Answer in natural language. Is Doorway (highlighted by a red box) further away or in front of natural wood threedrawer dresser (highlighted by a blue box)? Choose between the following options: further away or in front
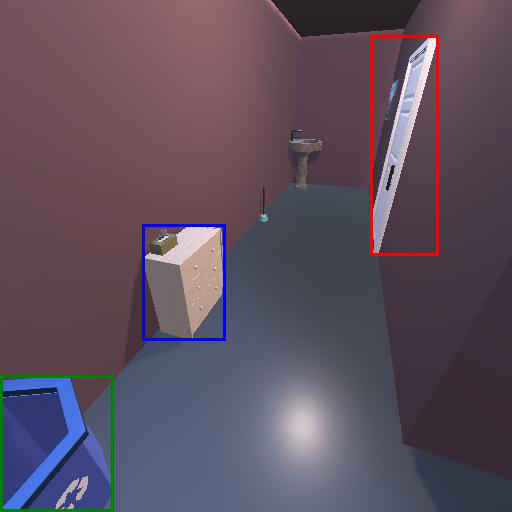
<answer>further away</answer>